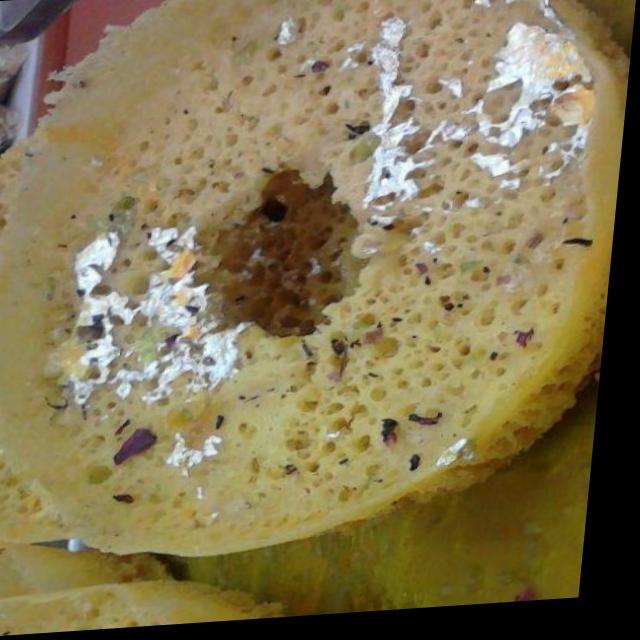
Dish: ghevar